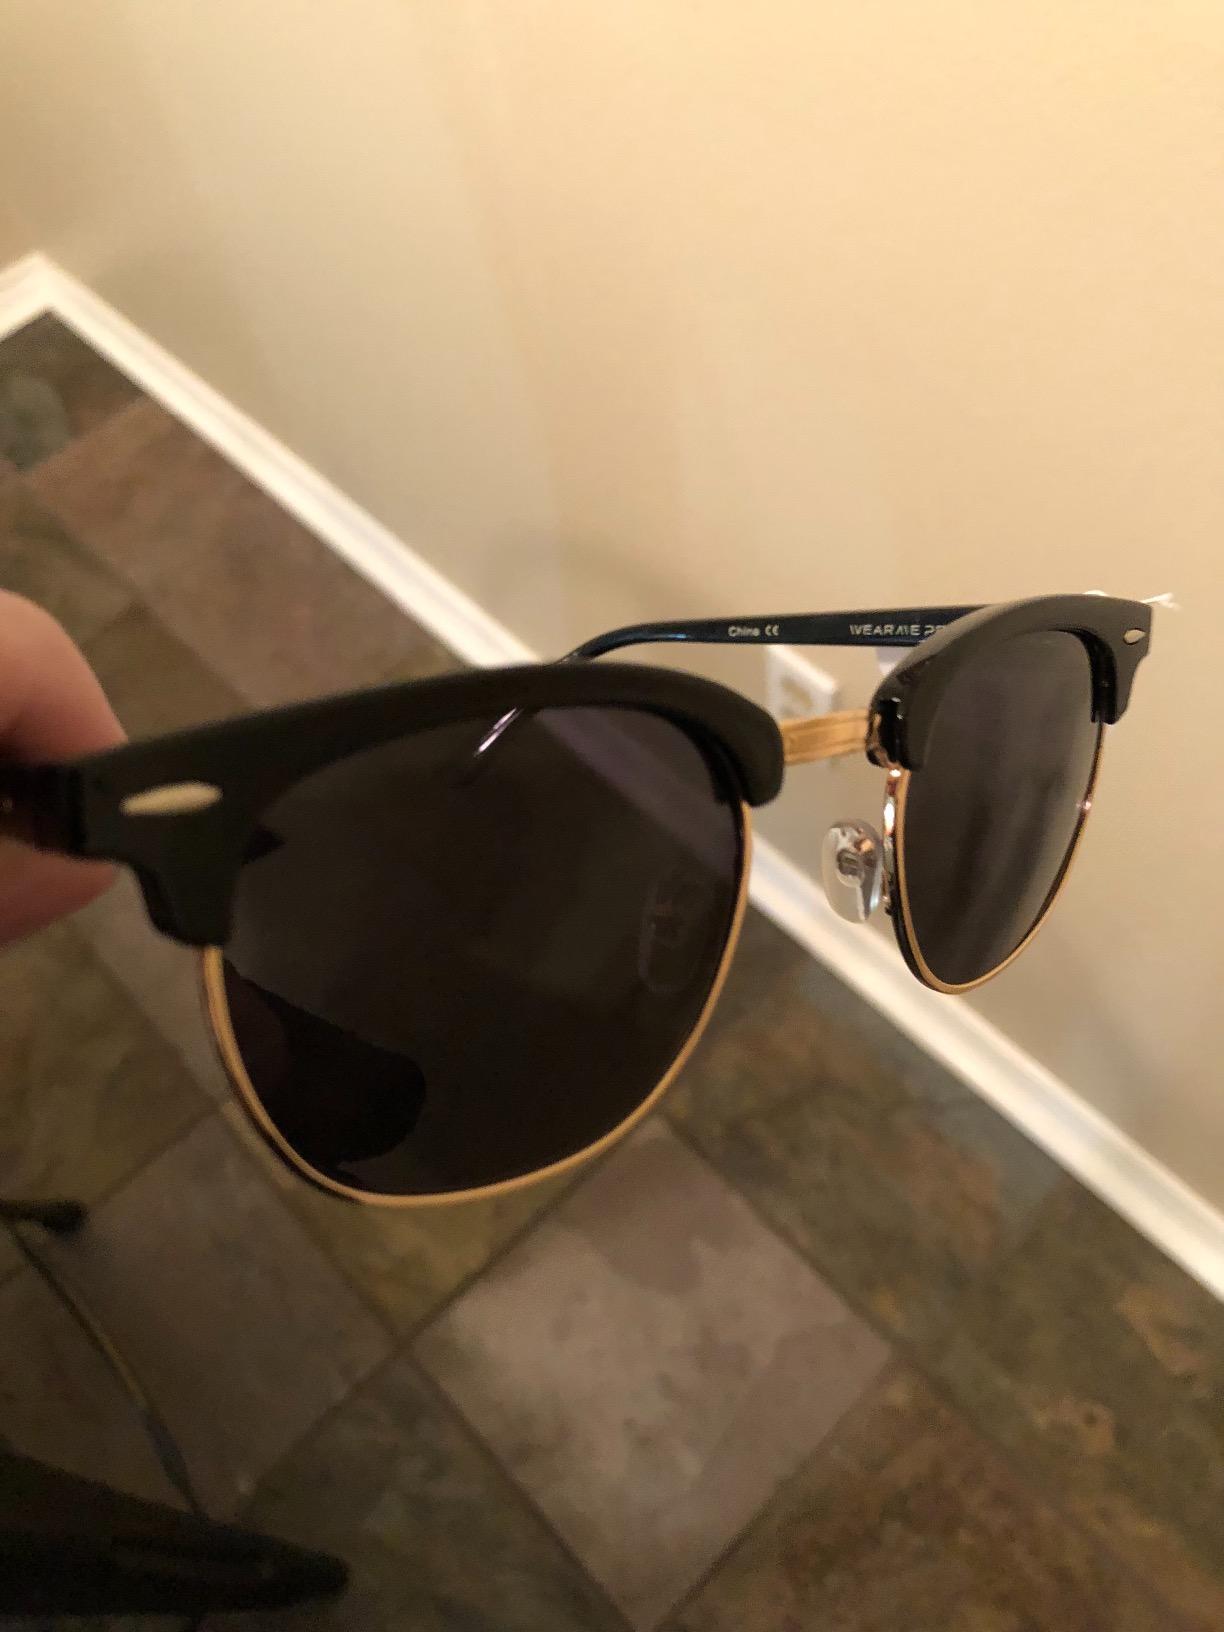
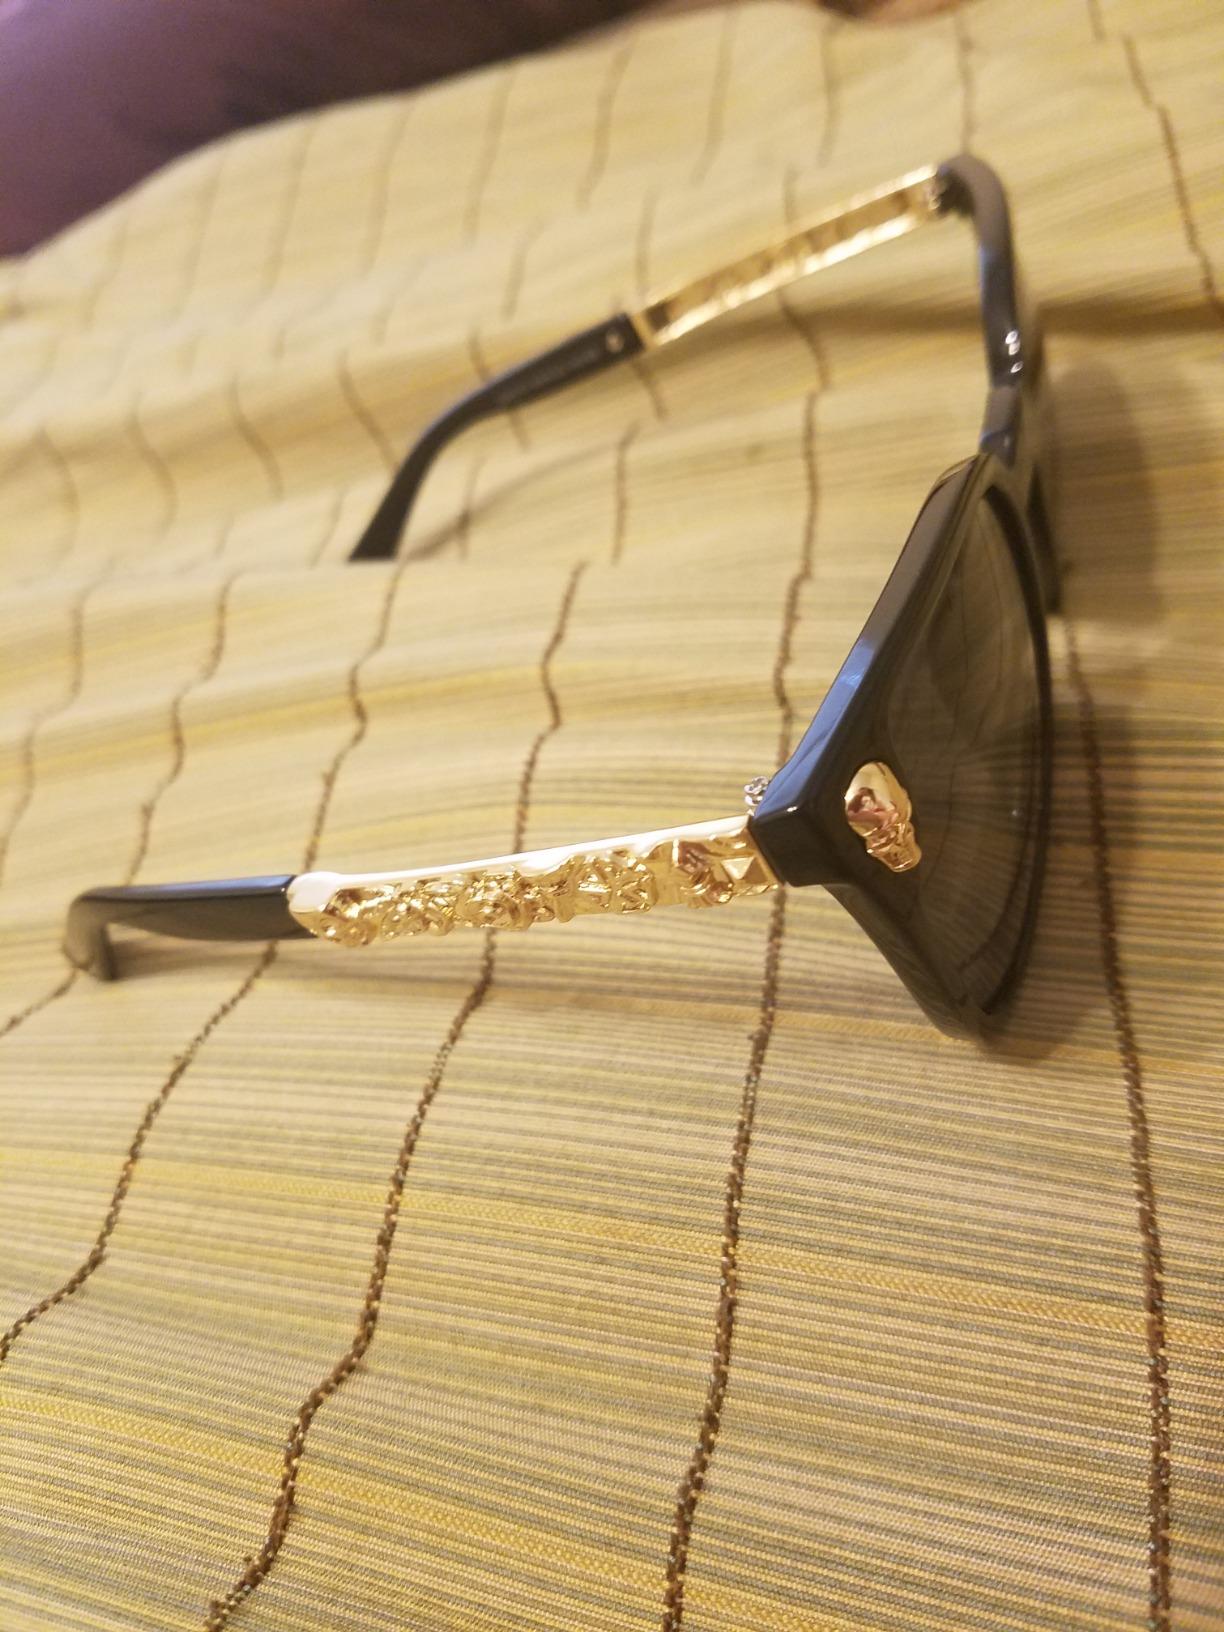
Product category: accessories_sunglasses
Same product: no